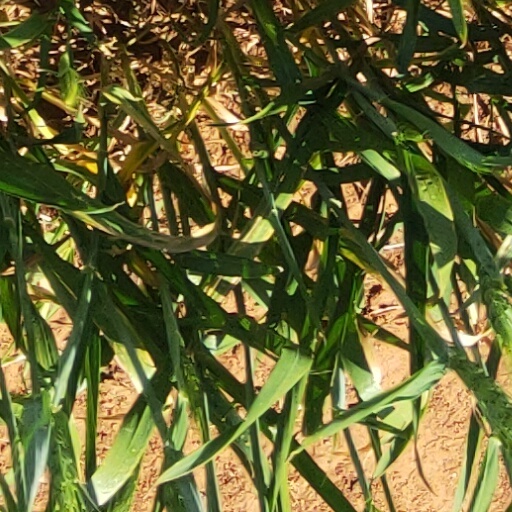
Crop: wheat